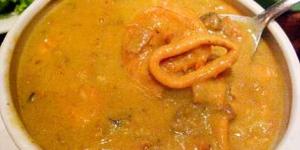
cazuela de mariscos costena